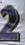
Number: 2